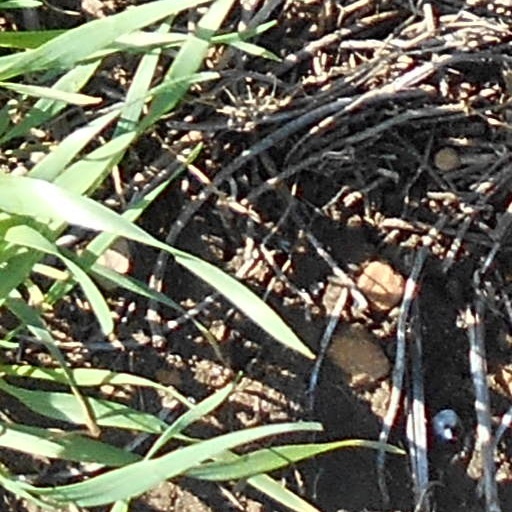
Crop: wheat